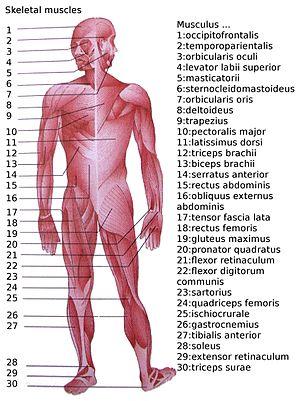
La liste des muscles du corps humain est l'objet d'une organisation topographique de la part de la myologie, branche de l'anatomie qui traite des muscles.